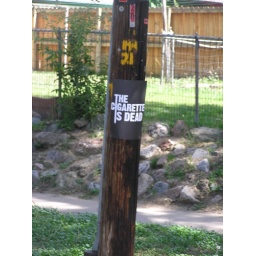
The Cigarette Is Dead poster on a telephone pole in Denver